Gifu

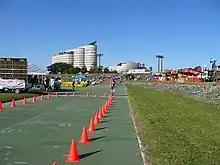
The Nagaragawa International Inline Skating Competition along the Naoko Takahashi Road

Gifu has 48 nursery schools and 43 kindergartens available for children. The city government operates 47 public elementary schools, and one additional public elementary school is under the aegis of the national government; there is also one private elementary school. The city also has 22 public junior high schools, with one additional public junior high school and one private junior high school. There are also three private combined junior/senior high schools. After graduating from junior high school, students have the option of attending one of Gifu's 12 public high schools operated by the Gifu Prefectural Board of Education or 5 private high schools. Gifu also has a North Korean school, the .